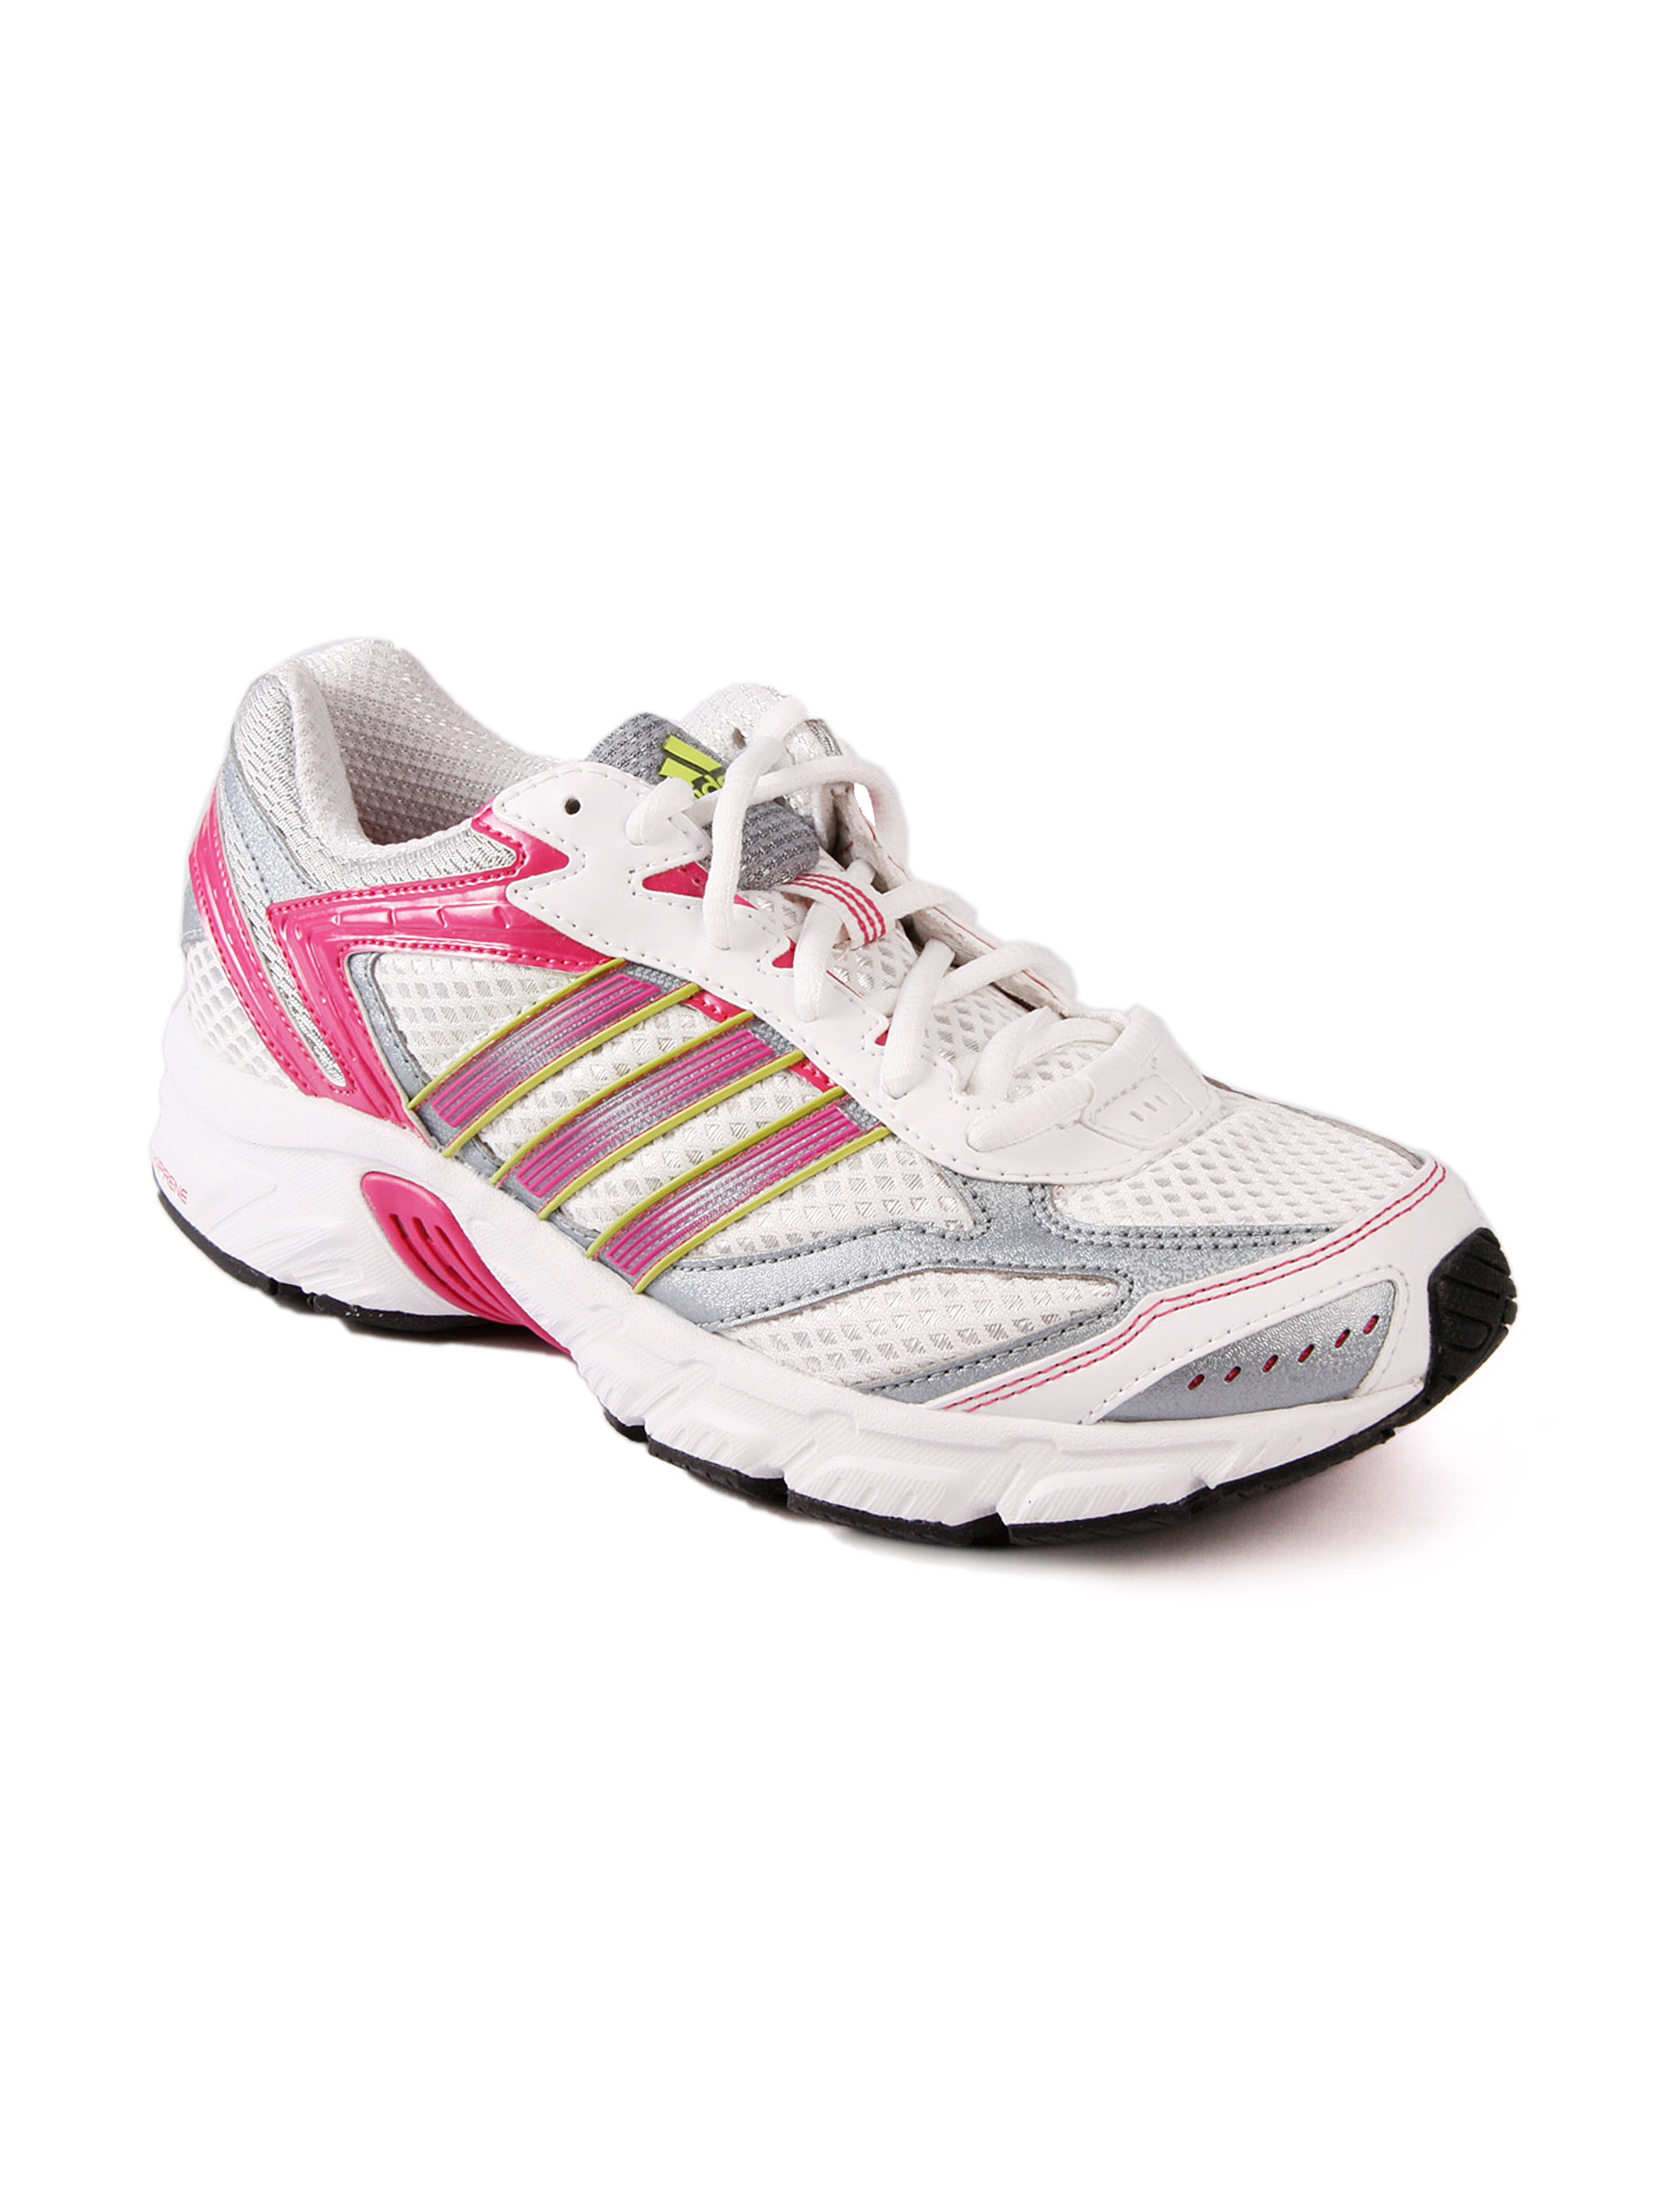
ADIDAS Women Duramo 3 White Sports Shoes
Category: Footwear / Shoes / Sports Shoes
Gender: Women
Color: White
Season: Fall 2011
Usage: Sports